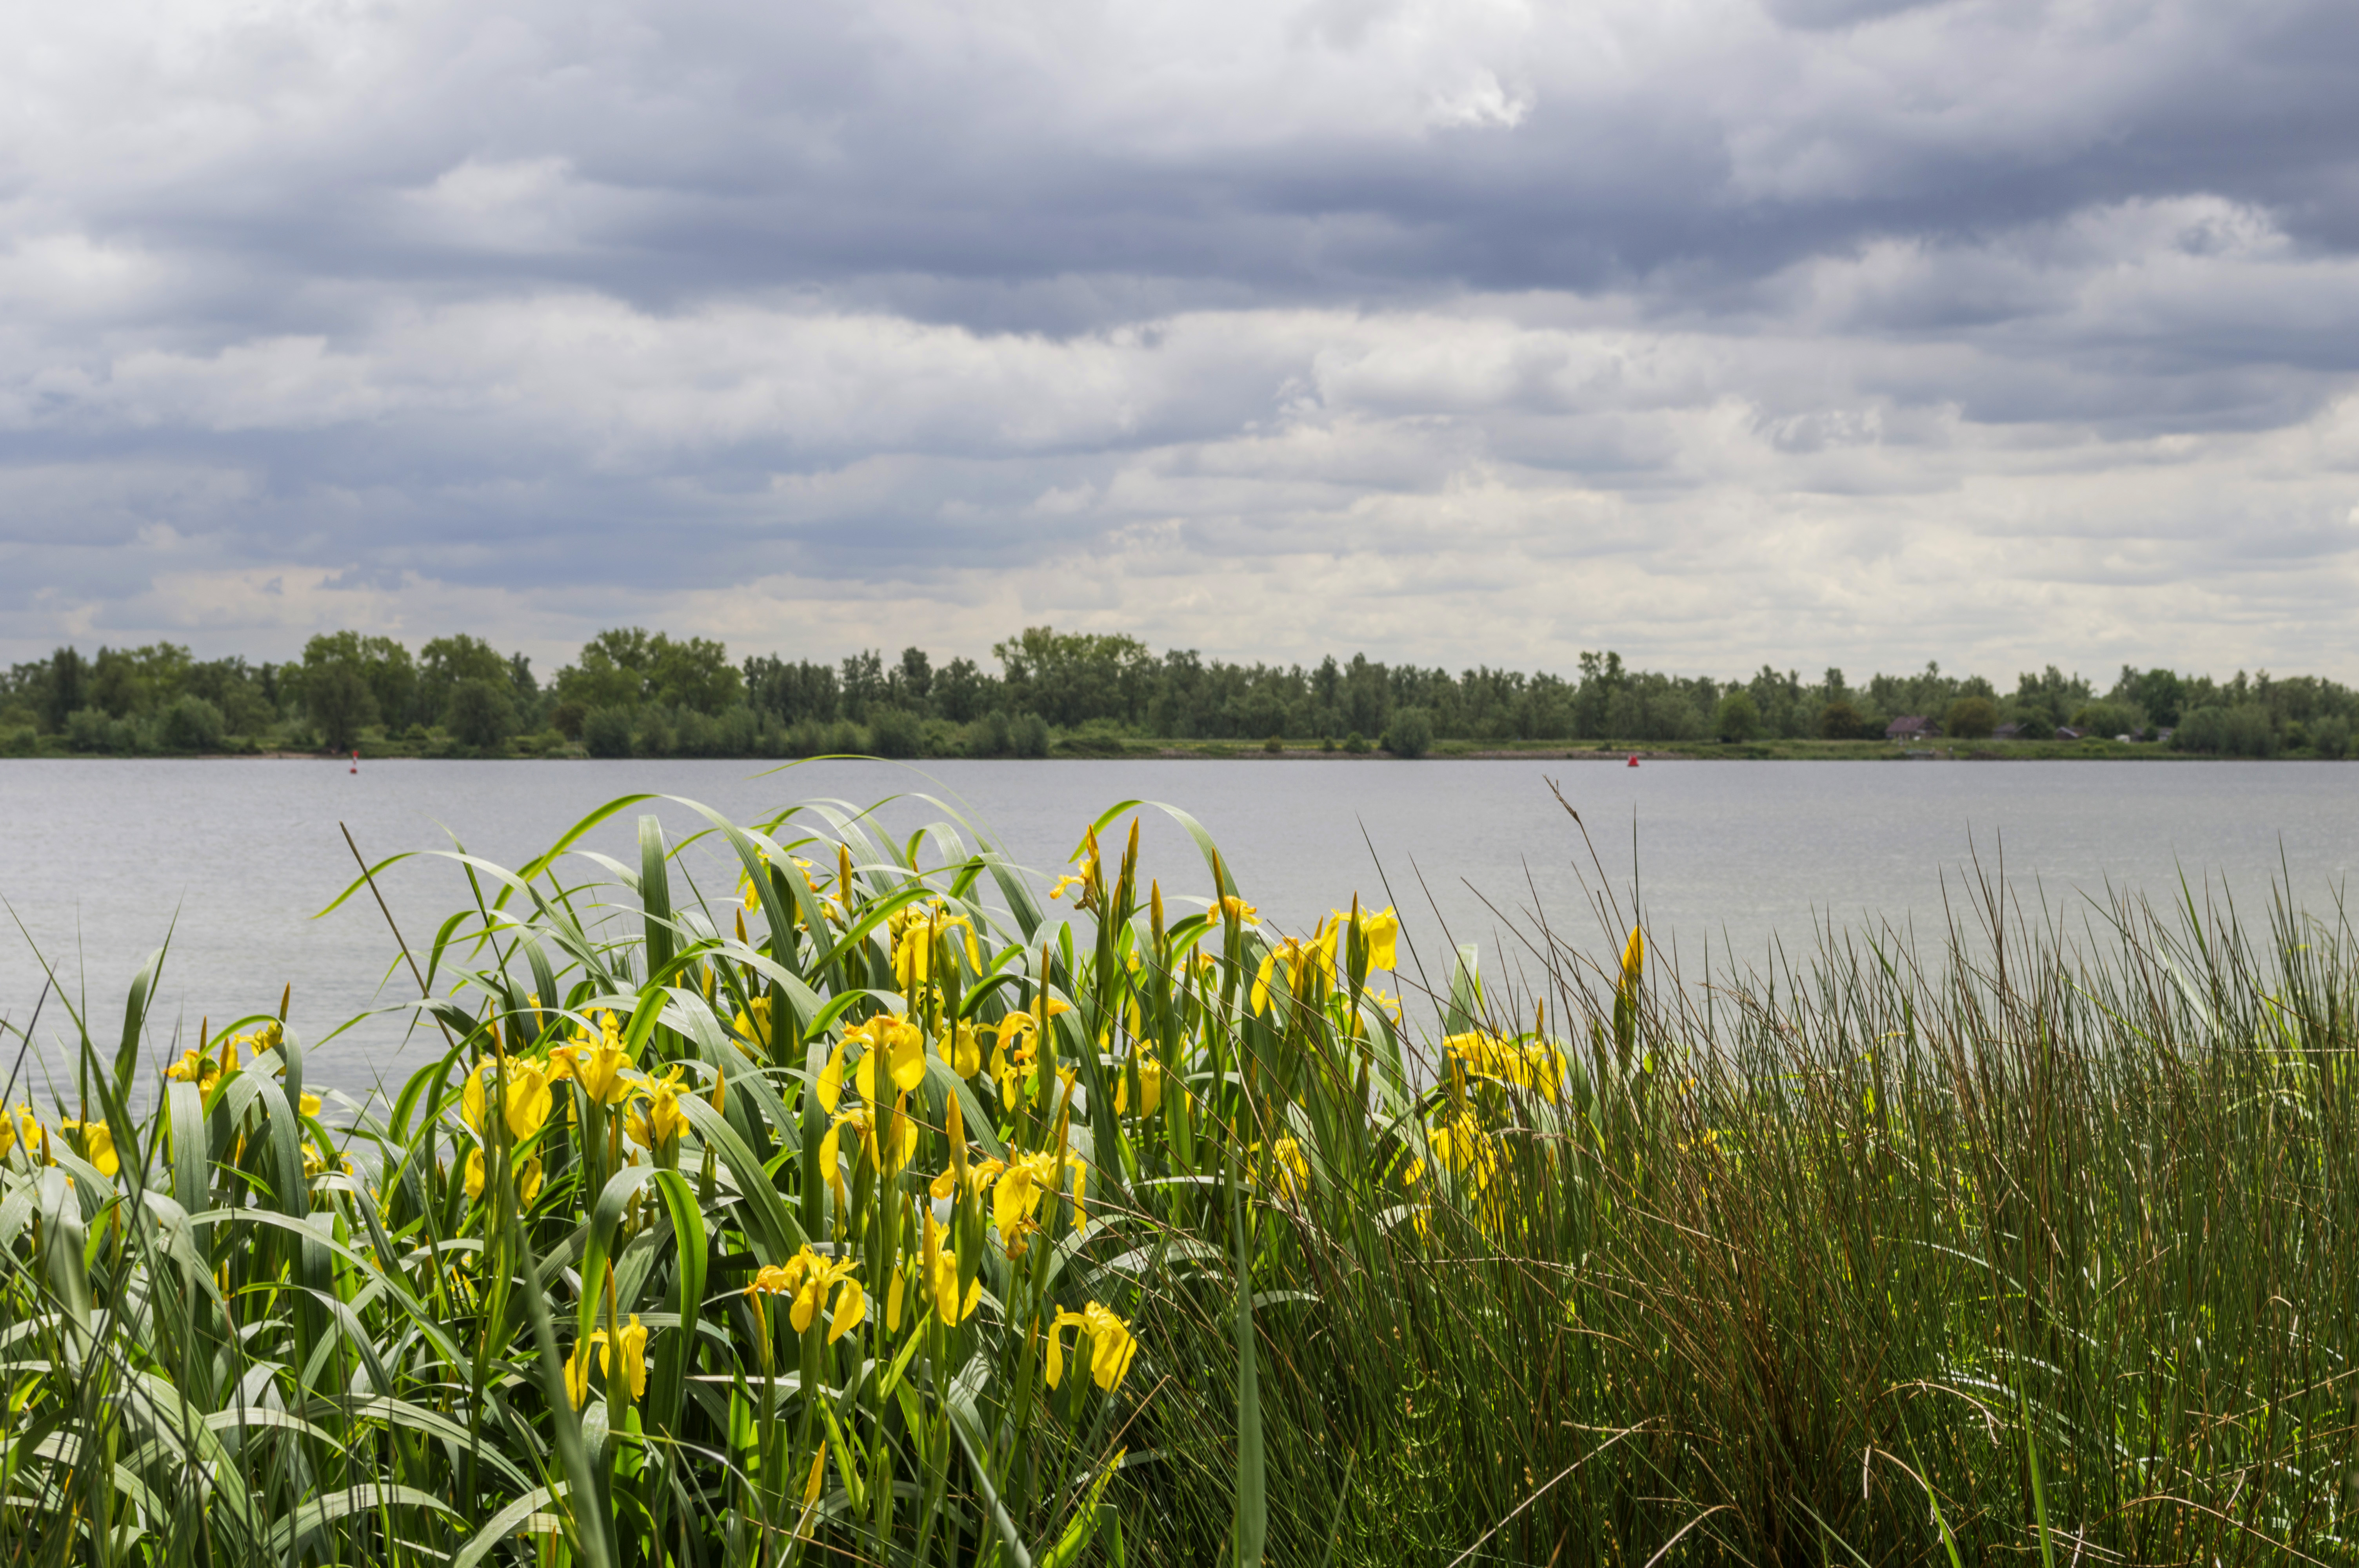
landscape, sea, tree, water, nature, grass, outdoor, marsh, plant, sky, field, photography, meadow, prairie, sunlight, flower, lake, river, nikon, wildflower, trees, nederland, netherlands, zuidholland, willow, grassland, outdoorphotography, wetland, bomen, habitat, gras, paulvandevelde, pdvandevelde, padagudaloma, natuurfotografie, dordrecht, biesbosch, lucht, nederlandinfotos, wilgen, hollandse, rural area, nieuwe, merwede, natural environment, grass family